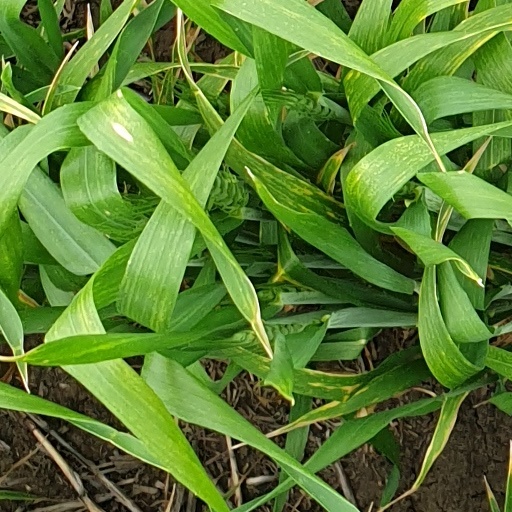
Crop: wheat